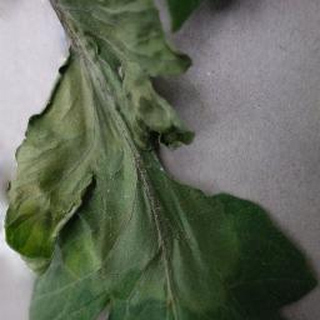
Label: tomato_late_blight